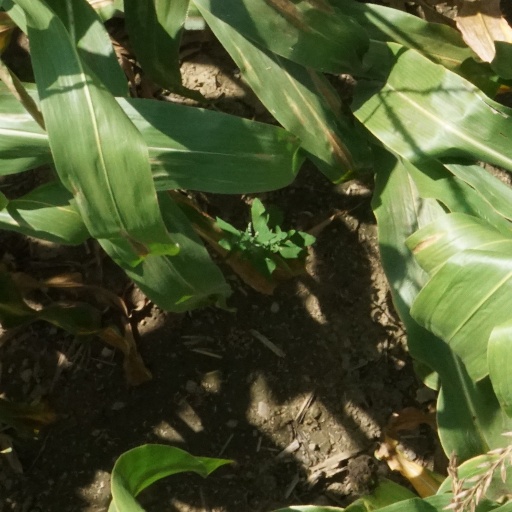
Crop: maize; corn